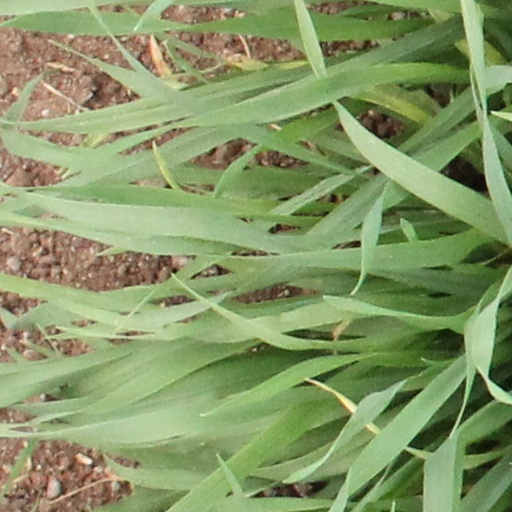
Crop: wheat